Mount Royal, Quebec

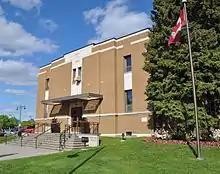
Mont-Royal Town Hall

Mayor Peter J. Malouf was elected 7 November 2021, defeating former municipal councillor Michelle Setlakwe, the first mayoral election in 16 years. Voter Participation was 48.7%. Despite the COVID pandemic, 6,779 residents voted by mail or in person.